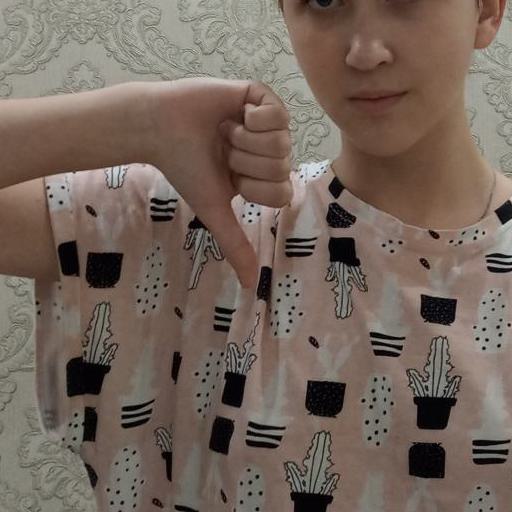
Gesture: dislike